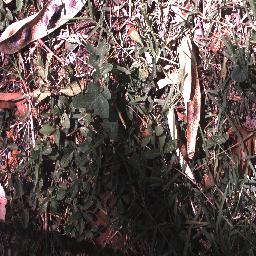
Label: negative